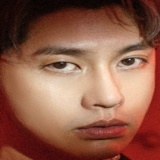
ca sĩ Noo Phước Thịnh